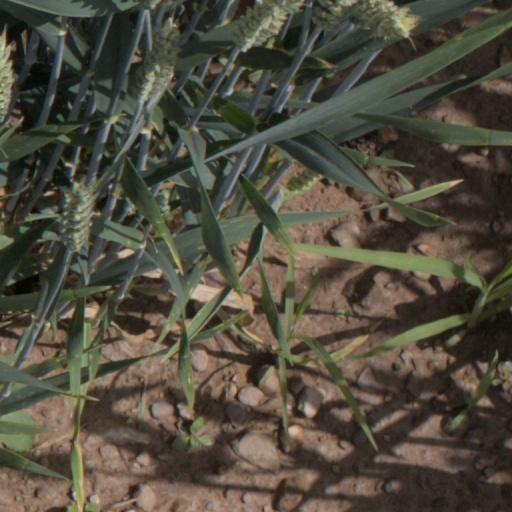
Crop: wheat